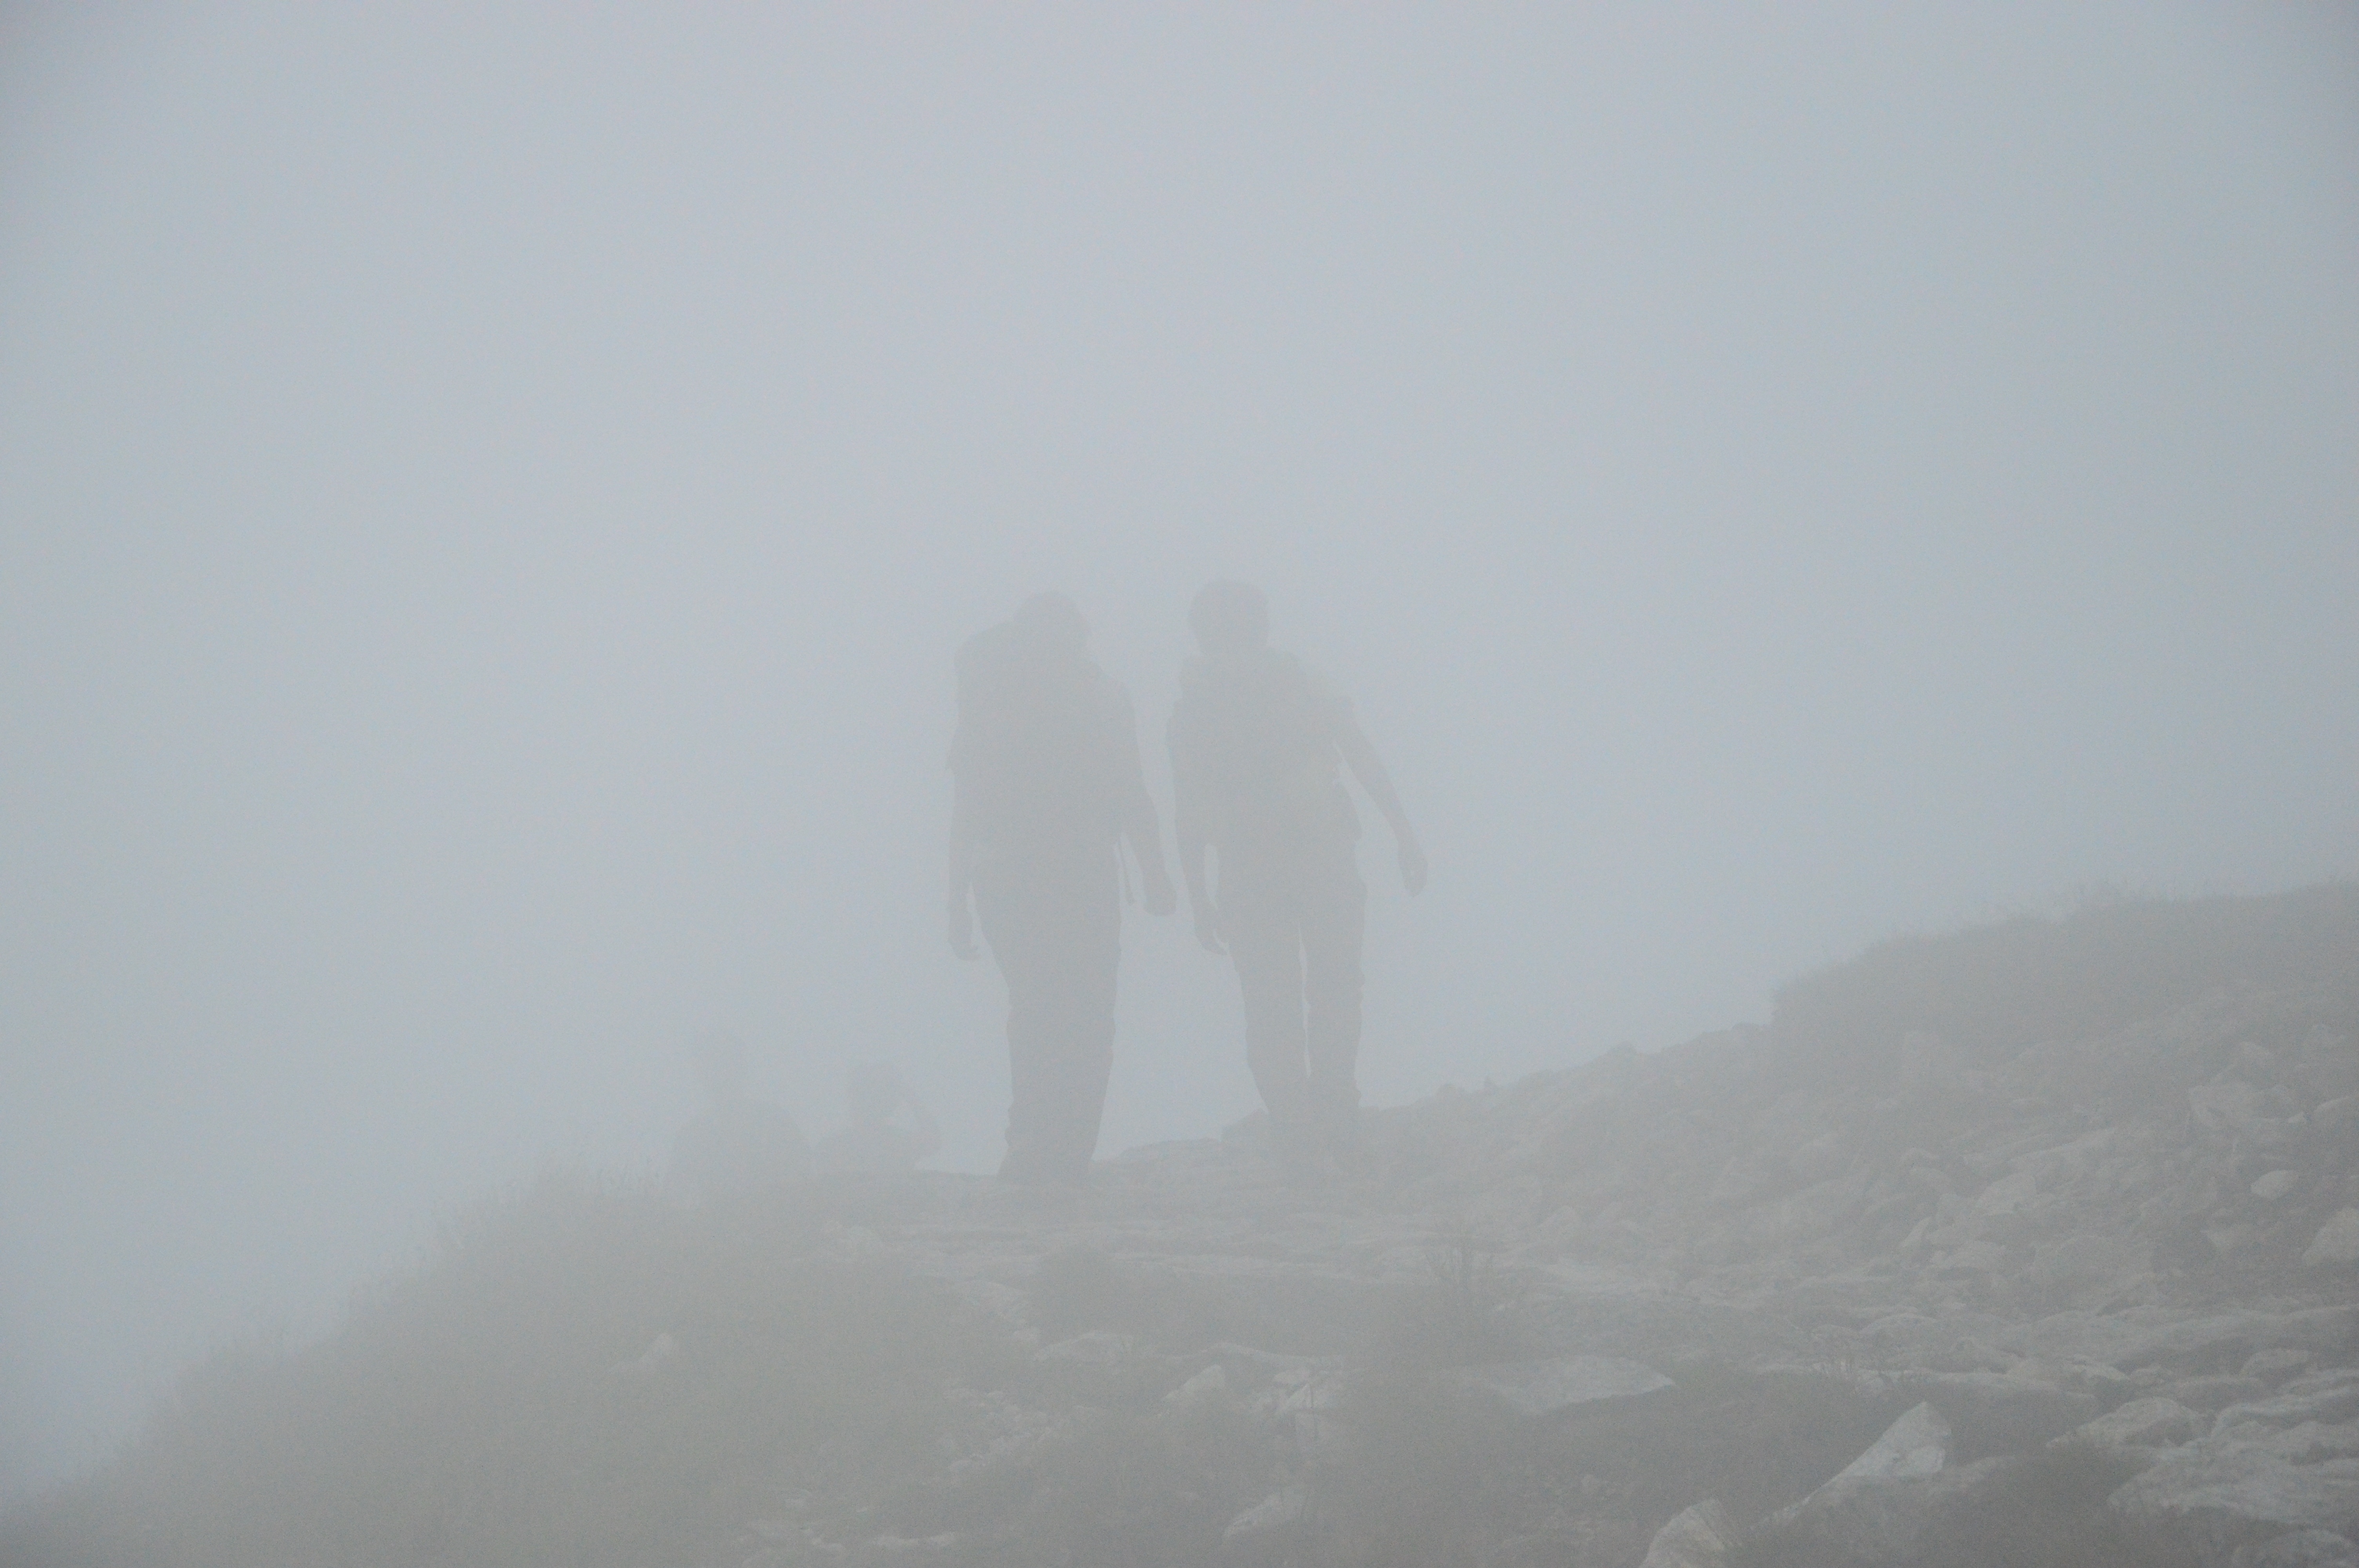
snow, fog, mist, weather, haze, mountains, blizzard, the fog, tatry, freezing, atmospheric phenomenon, winter storm